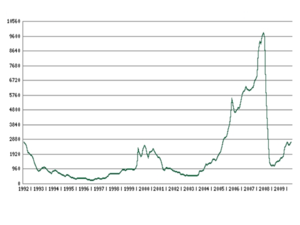
Le rhodium est l’élément chimique de numéro atomique 45 et de symbole Rh.